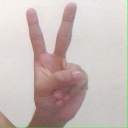
अक्षर: क